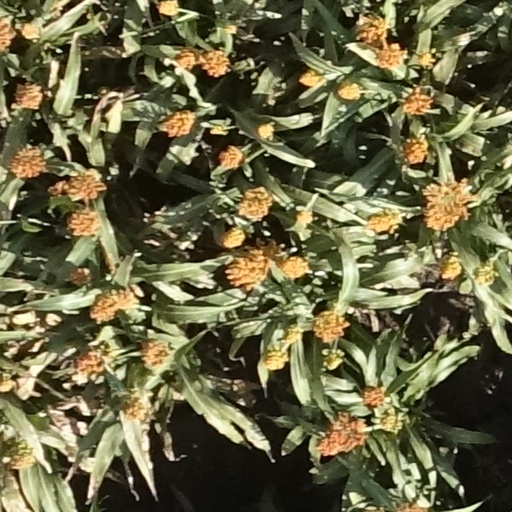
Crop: sorghum